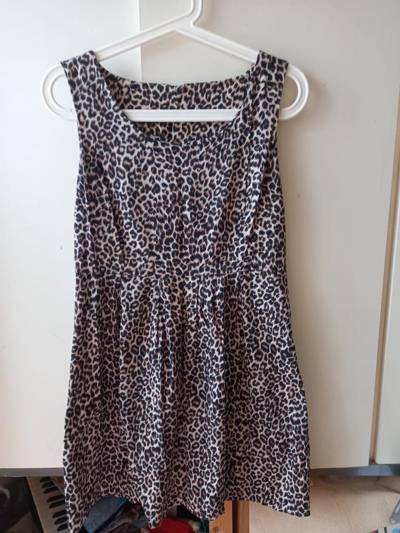
Waste category: clothes